Nurungji
Also known as:
ar - Arabic: الأرز المحترق
az - Azerbaijani: Qazmaq
cdo - Mindong: Diāng-bă
ceb - Cebuano: Dukot
ckb - Central Kurdish: بنکڕ
de - German: Tahdig
es - Spanish: Cocolón
fr - French: Croûte de riz
gan - Gan: 糷粑
hak - Hakka Chinese: Vo̍k-lat
hu - Hungarian: Nurungdzsi
id - Indonesian: Kerak nasi
ja - Japanese: お焦げ
jv - Javanese: Intip
ko - Korean: 누룽지
ms - Malay: Kerak nasi
nl - Dutch: Nurungji
sv - Swedish: Knaprigt ris
tl - Tagalog: Nurungji
tr - Turkish: Kavrulmuş pirinç
uk - Ukrainian: Хрусткий рис
vi - Vietnamese: Cơm cháy
wuu - Wu: 饭䊓
yue - Cantonese: 飯焦
zh - Chinese: 鍋巴
Category: rice (scorched rice)
Cuisine: Korean
Associated cuisines: Korean
Area: Korea
Countries: Korea
Region: Eastern Asia

The dish is made of scorched rice. After boiling and serving rice, a thin crust of scorched rice will usually be left in the bottom of the cooking pot.

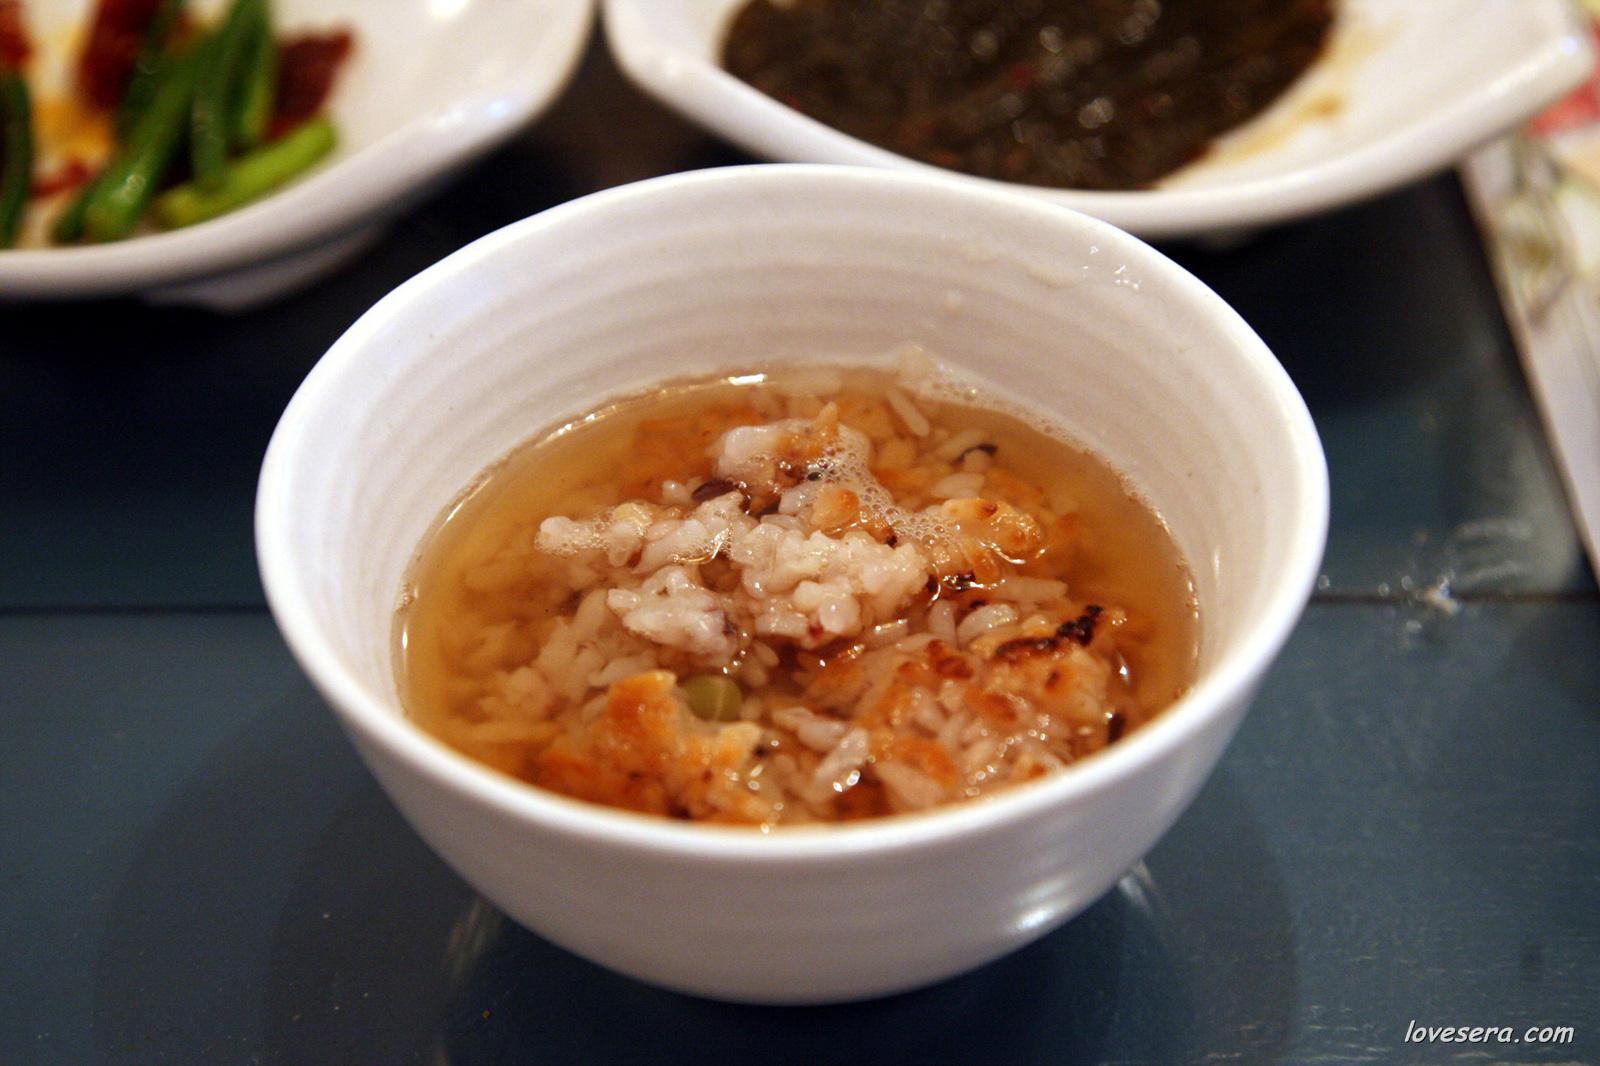